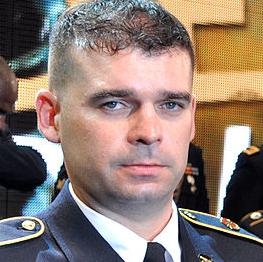
Age: 36